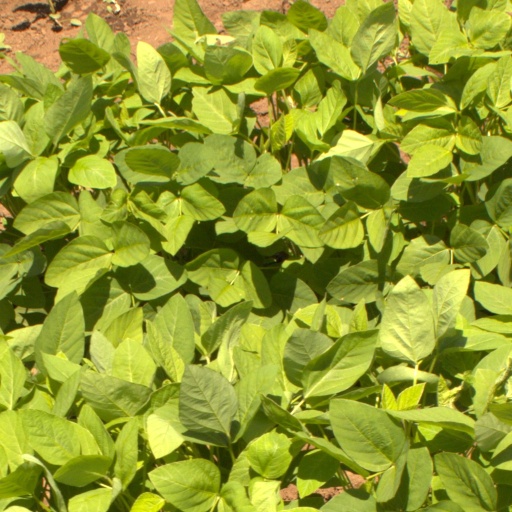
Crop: soybean